The Pirate Signal

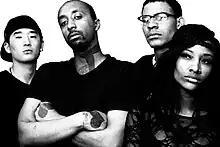

The Pirate Signal is a four-piece hip hop band from Denver, Colorado. The band is composed of MC/Producer Yonnas Abraham, Chez Strong on keyboards and guitar, Sam "Dj 5am" Trumper, and Hogans Daniel on drums.